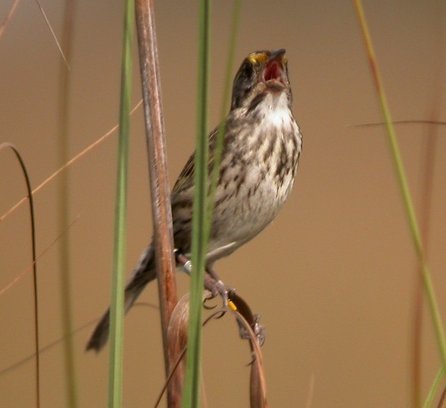
a small bird with a round belly, and gray and white feathers.
a small mostly white feathered bird with tones of black on it's breast and yellow around eyebrow.
this bird has a white chest streaked with brown feathers with a slender brown tail.
this small, plump bird is colored predominately in varying shades of brown.
this is a brown and white speckled bird with a yellow spot above the bill.
this bird has a yellow crown, white breast , belly and vent with brown stripes along the breast and coverts.
this bird is white with brown and has a very short beak.
this bird is white with brown and has a very short beak.
this bird has a brown crown as well as a white and brown spotted belly
this bird has yellow eyebrows with brown and white feathers covering the res of its body.
Species: Seaside Sparrow